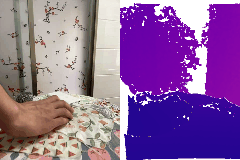
Label: mouse